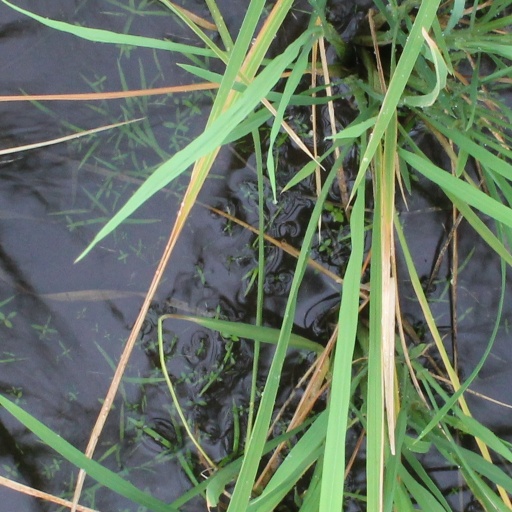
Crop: rice